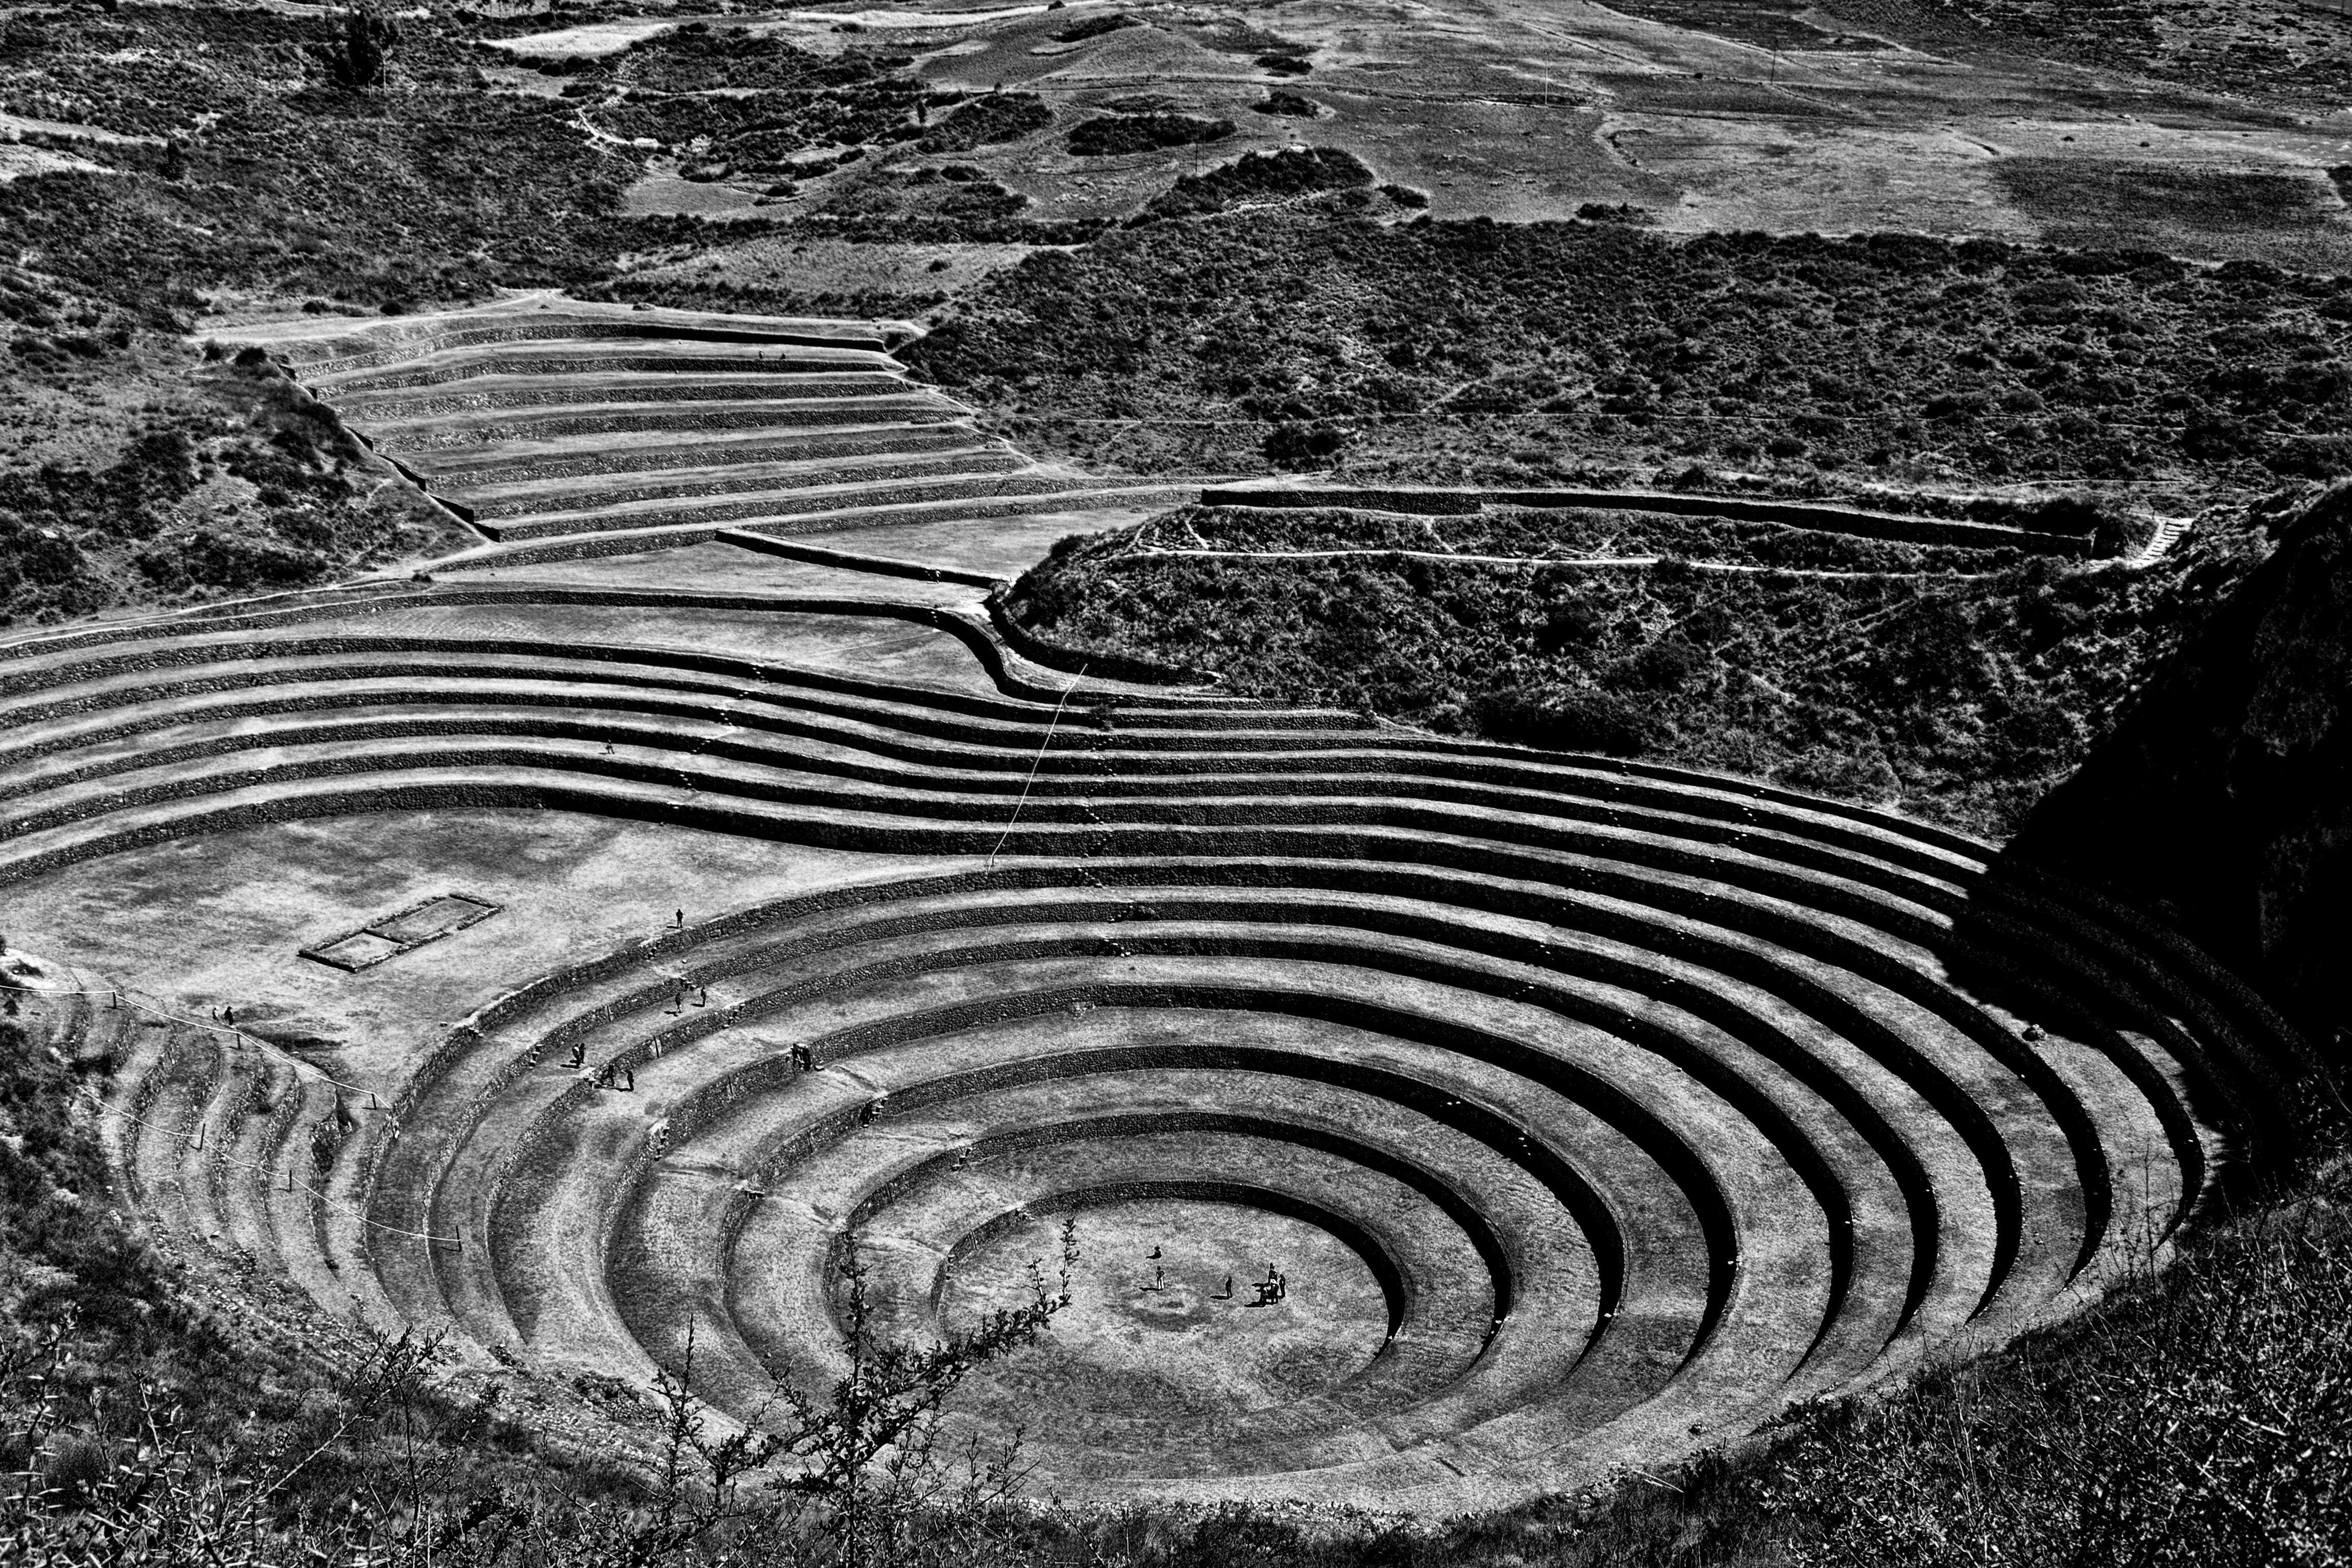
Ancient Geometry
An aerial view of a concentric terraced slope carved into the mountainous landscape, showing the precision of historical engineering.
Captured from a high, diagonal aerial angle, the image reveals the intricate circular structure of the ancient terraces. The atmosphere is historical and contemplative, suggesting a deep connection between nature and innovation. The color palette—presented in black and white—amplifies the textures and shadows, emphasizing the geometric depth and contrast of the terrain rather than the natural hues.
Labels: Amphitheatre, Architecture, Arena, Building, Soil, Outdoors, Spiral, Nature, Field, Ripple, Water, Mountain, people, Step slope
Camera: NIKON CORPORATION NIKON D3100
Aperture: F8
Exposure: 1/250 sec
ISO: 100
Focal length: 18.0 mm